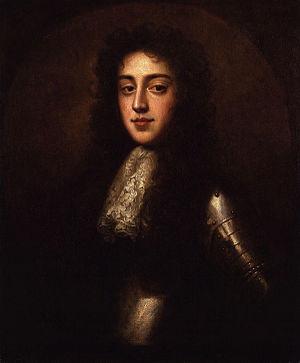
John Cutts, 1ᵉʳ baron Cutts est un militaire, écrivain et homme politique britannique.